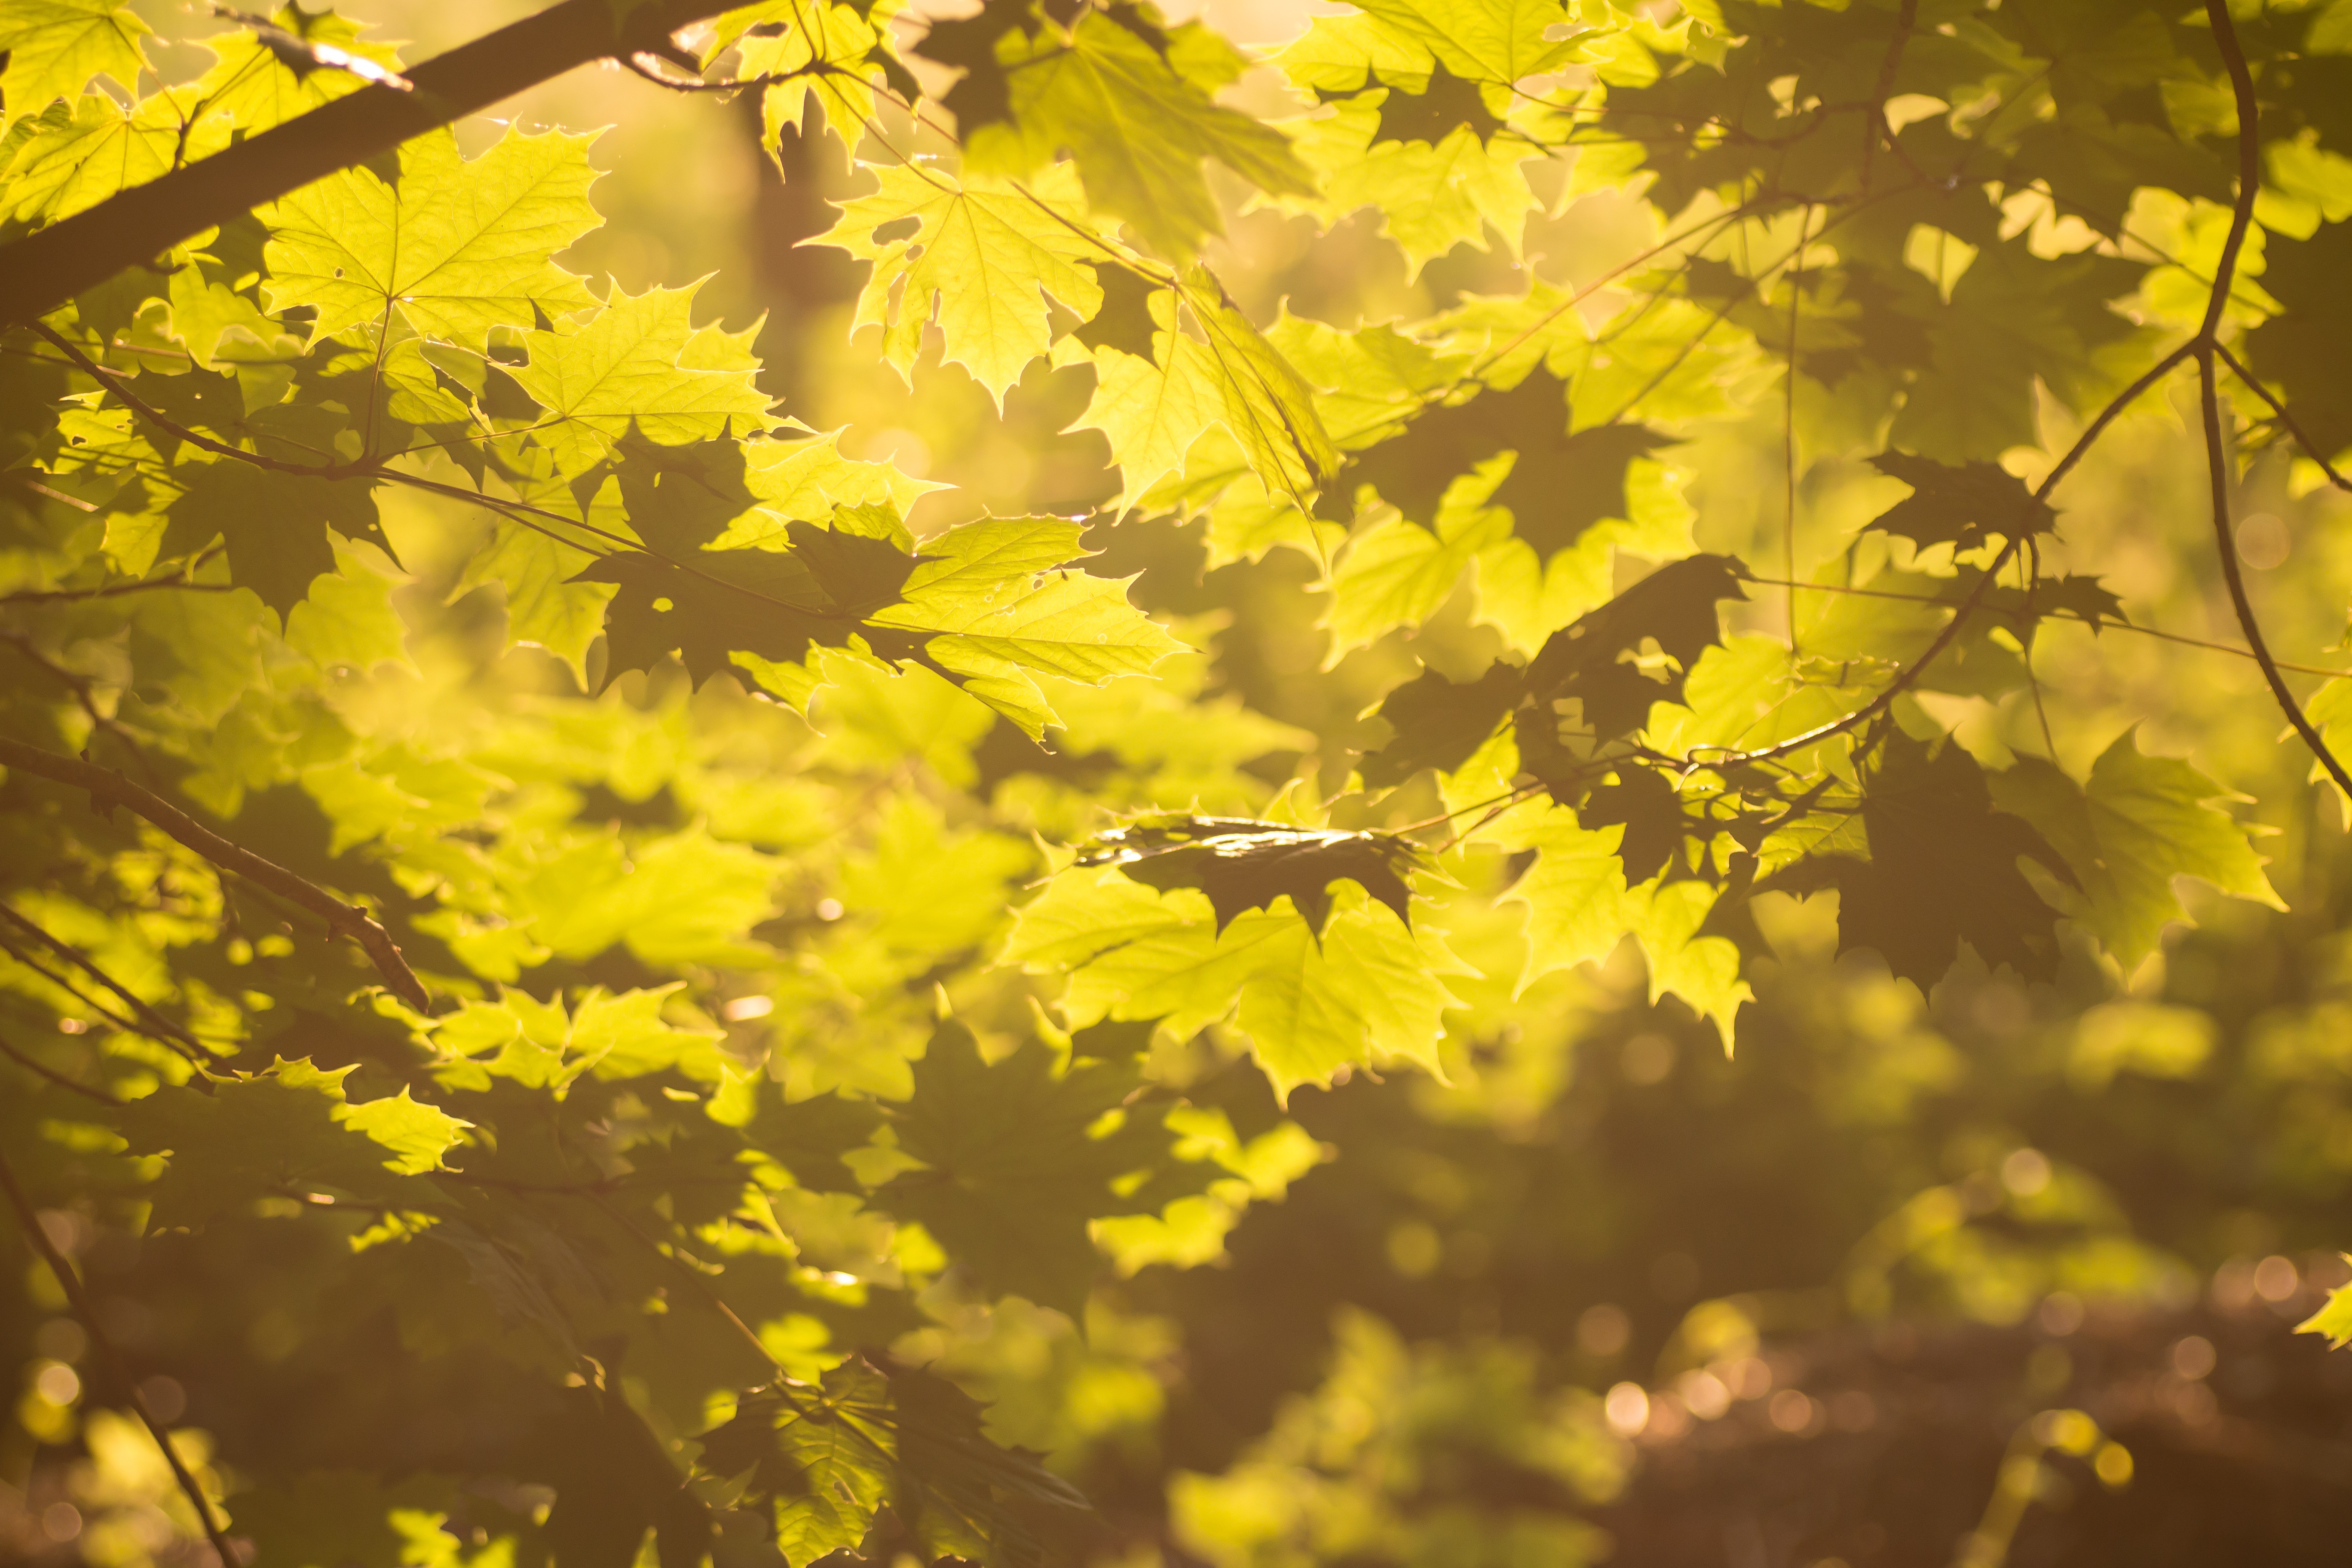
tree, branch, plant, sunlight, leaf, flower, produce, autumn, yellow, season, maple tree, deciduous, flowering plant, maidenhair tree, woody plant, land plant